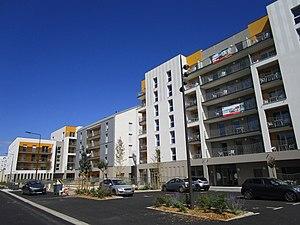
Trois immeubles de l'ancien programme Canopée, livrés en 2018 pour 113 logements. Au premier plan, la résidence Plénitude/Edena de 63 logements, au fond la résidence privée Opaline de 31 logements, et entre les deux la résidence sociale de La Tourangelle d'HLM pour 19 appartements.
Les résidences services seniors sont des résidences pour personnes âgées.